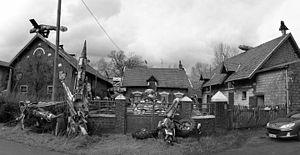
Face de la ferme aux avions telle que l'on pouvait la voir en février 2014
La Maison aux avions, également connue sous le nom de Ferme aux avions ou Base de la Menegatte est un site artistique créé à partir des années 1960 à Steenwerck, au bord de l'autoroute A25 reliant Lille à Dunkerque, par Arthur Vanabelle, agriculteur et créateur autodidacte.